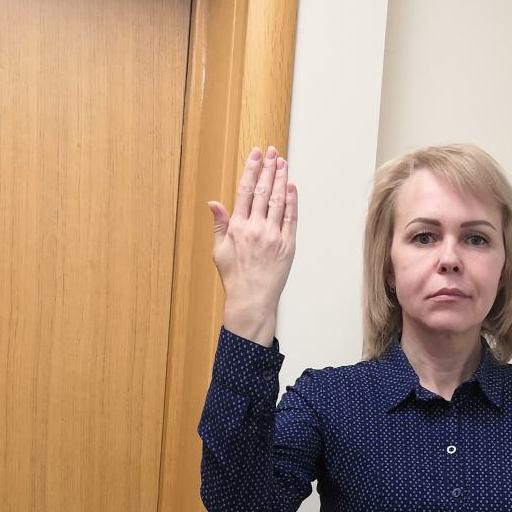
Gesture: stop_inverted